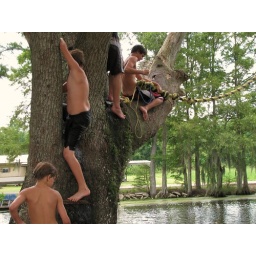
The boys were having so much fun climbing this tree and jumping in the water.